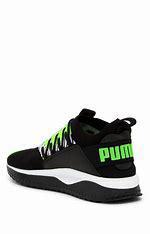
Brand: Puma
Model: Tsugi Jun